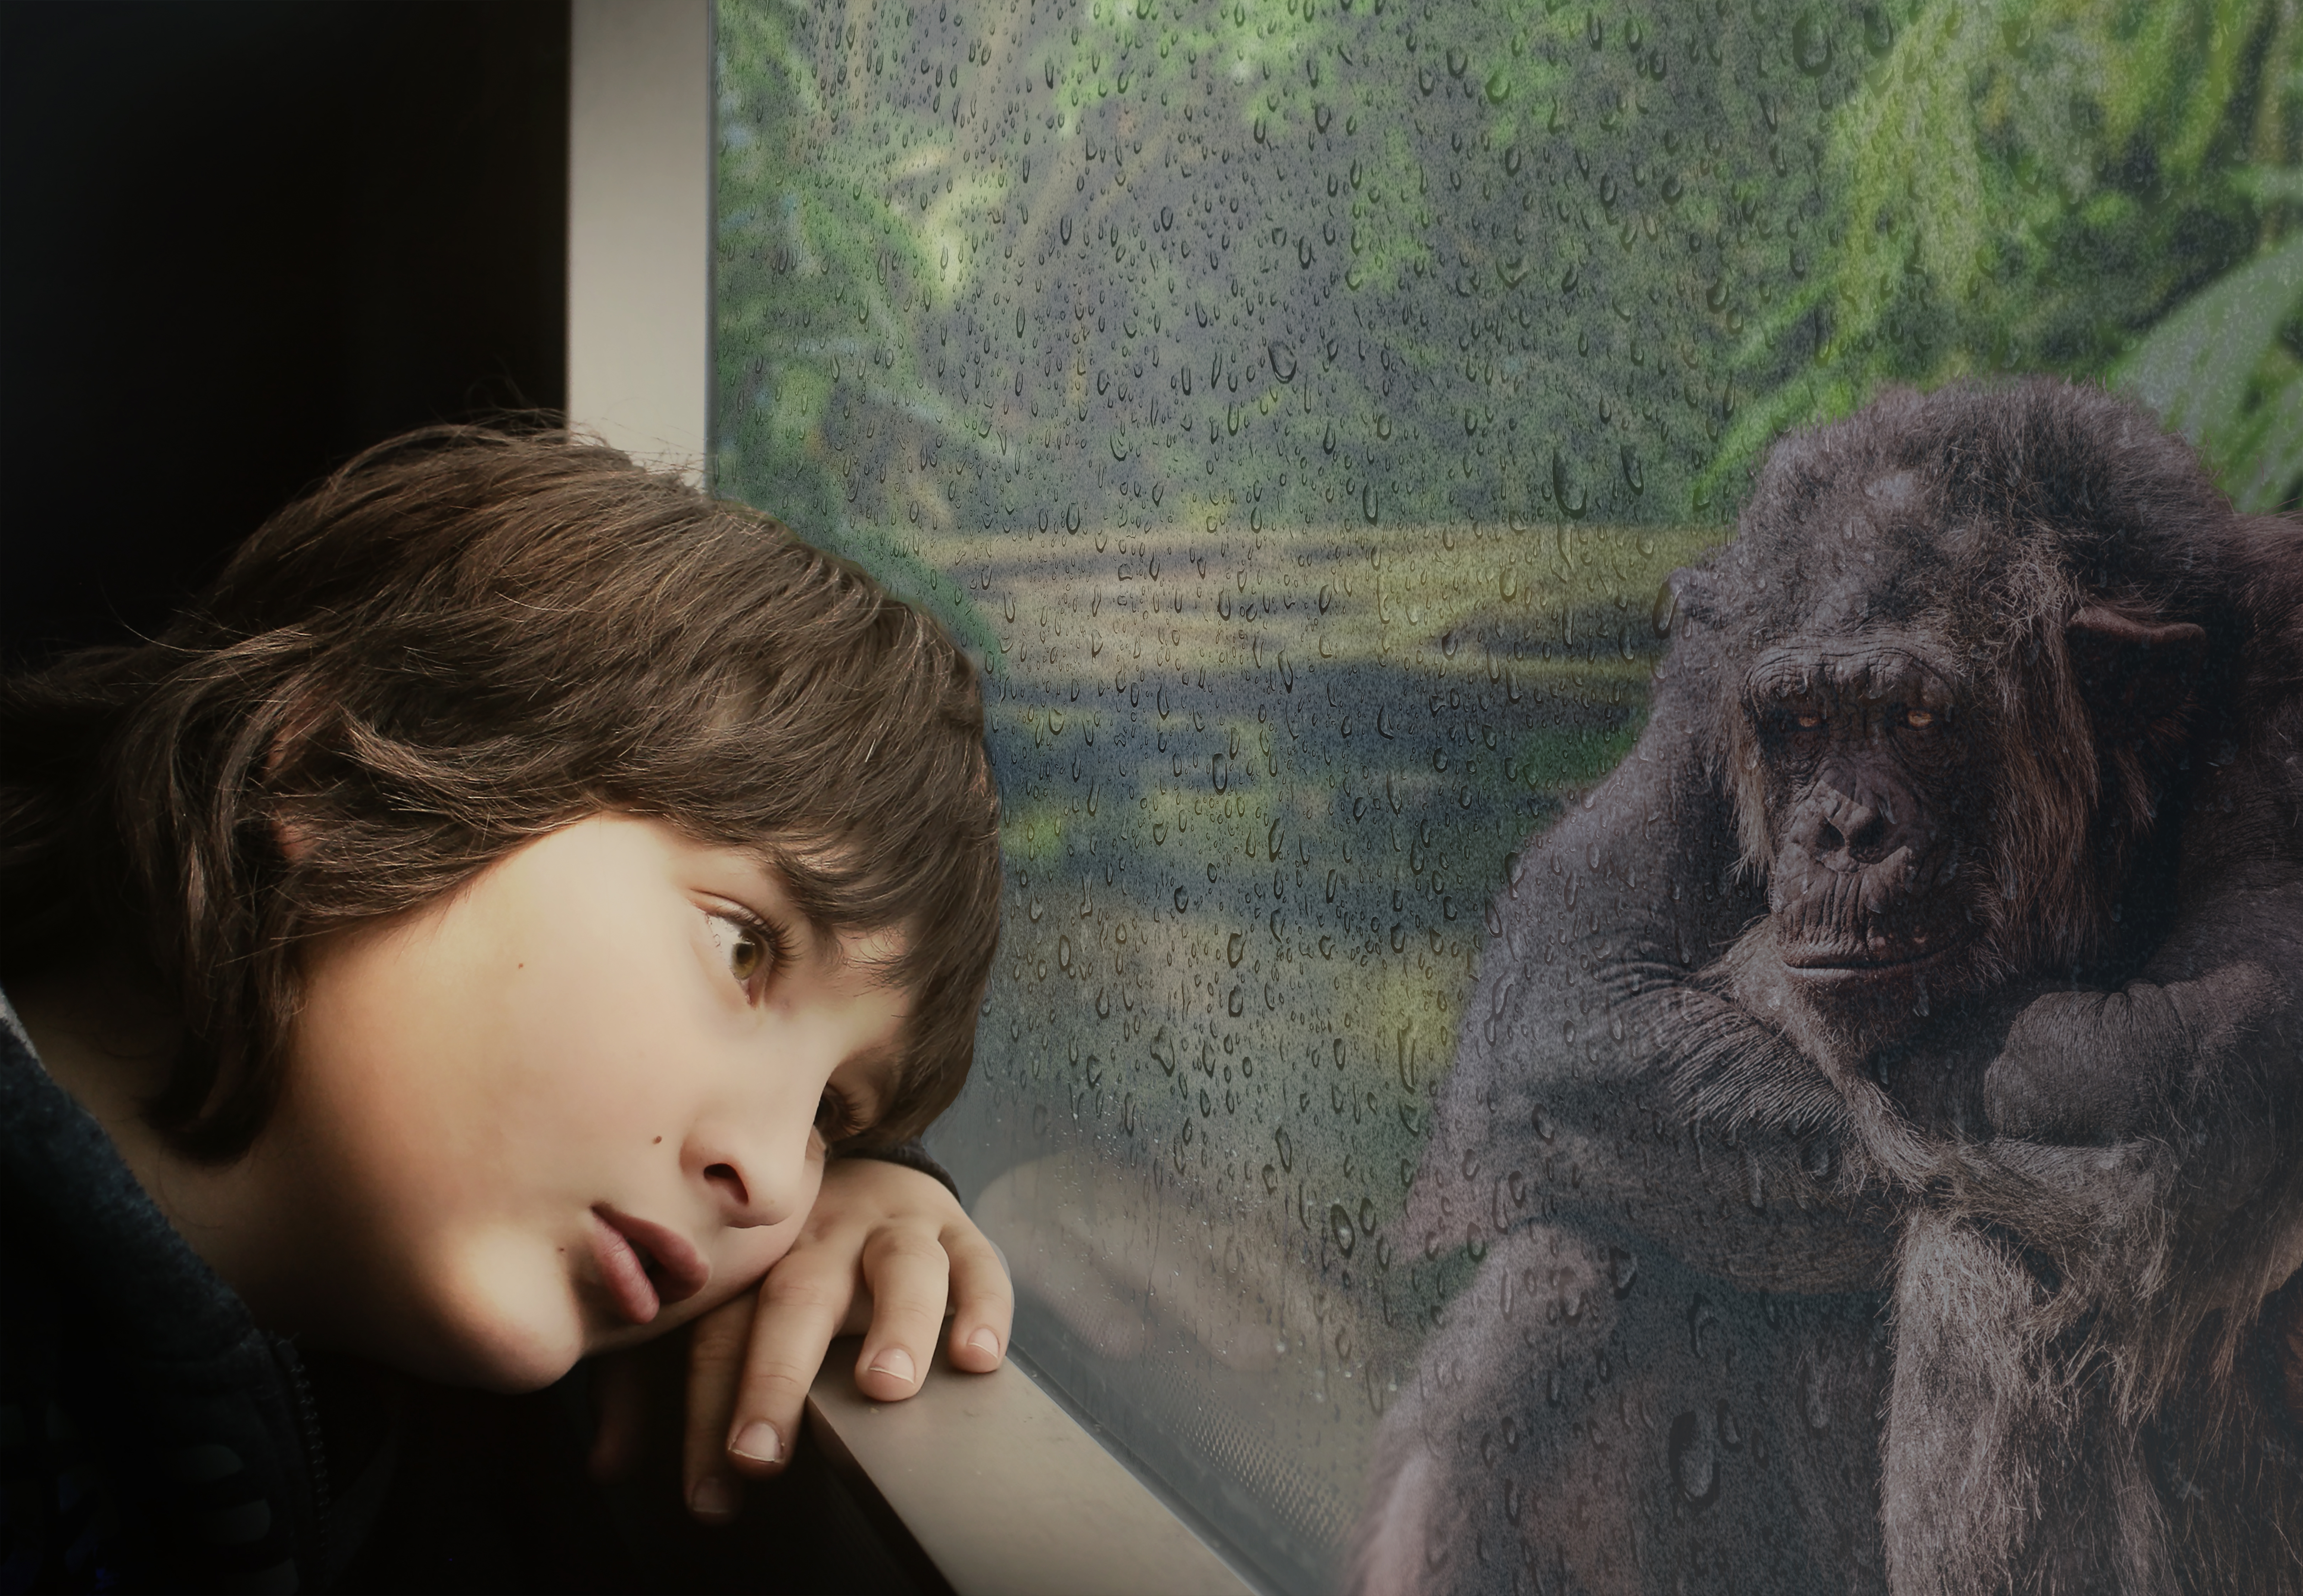
boy, monkey, window, rain drop, rainforest, jungle, view, melancholy, boredom, look, look through, look at, picture manipulation, fantasy, tired, child, weather, rain, water, tree, girl, plant, fur